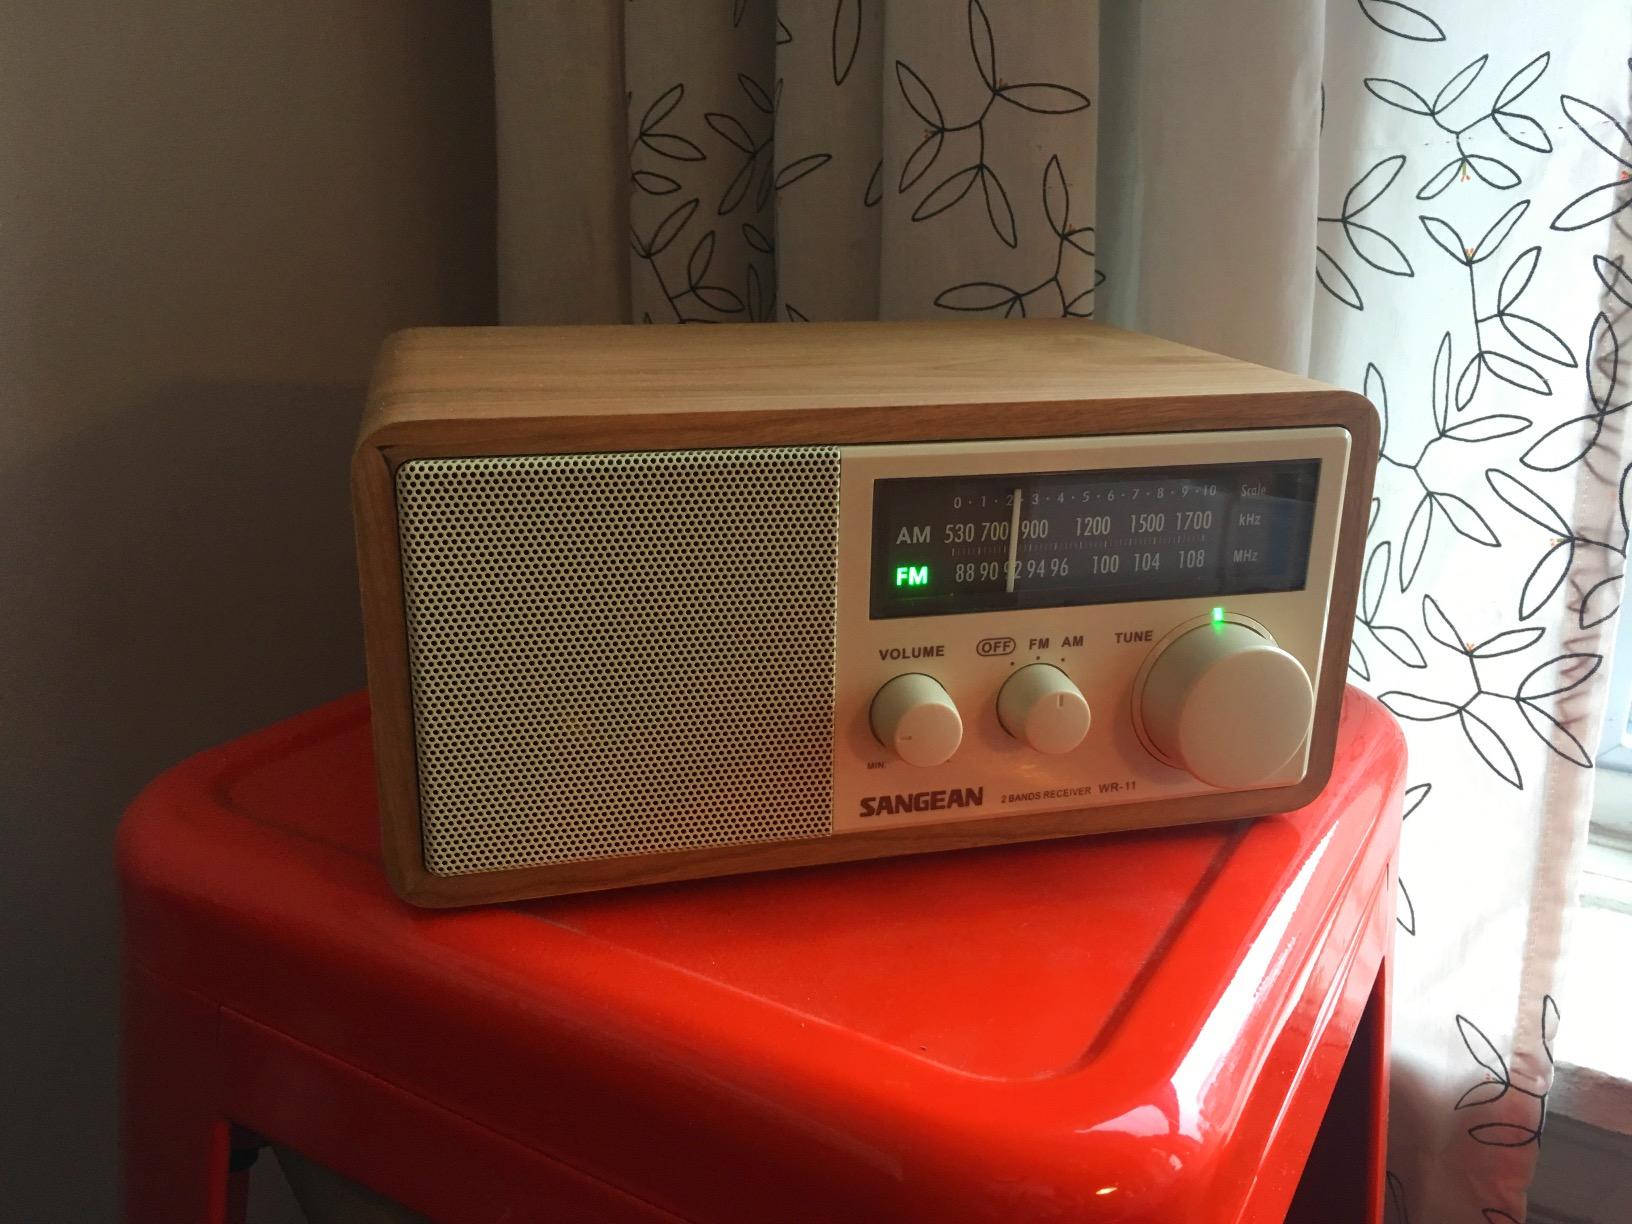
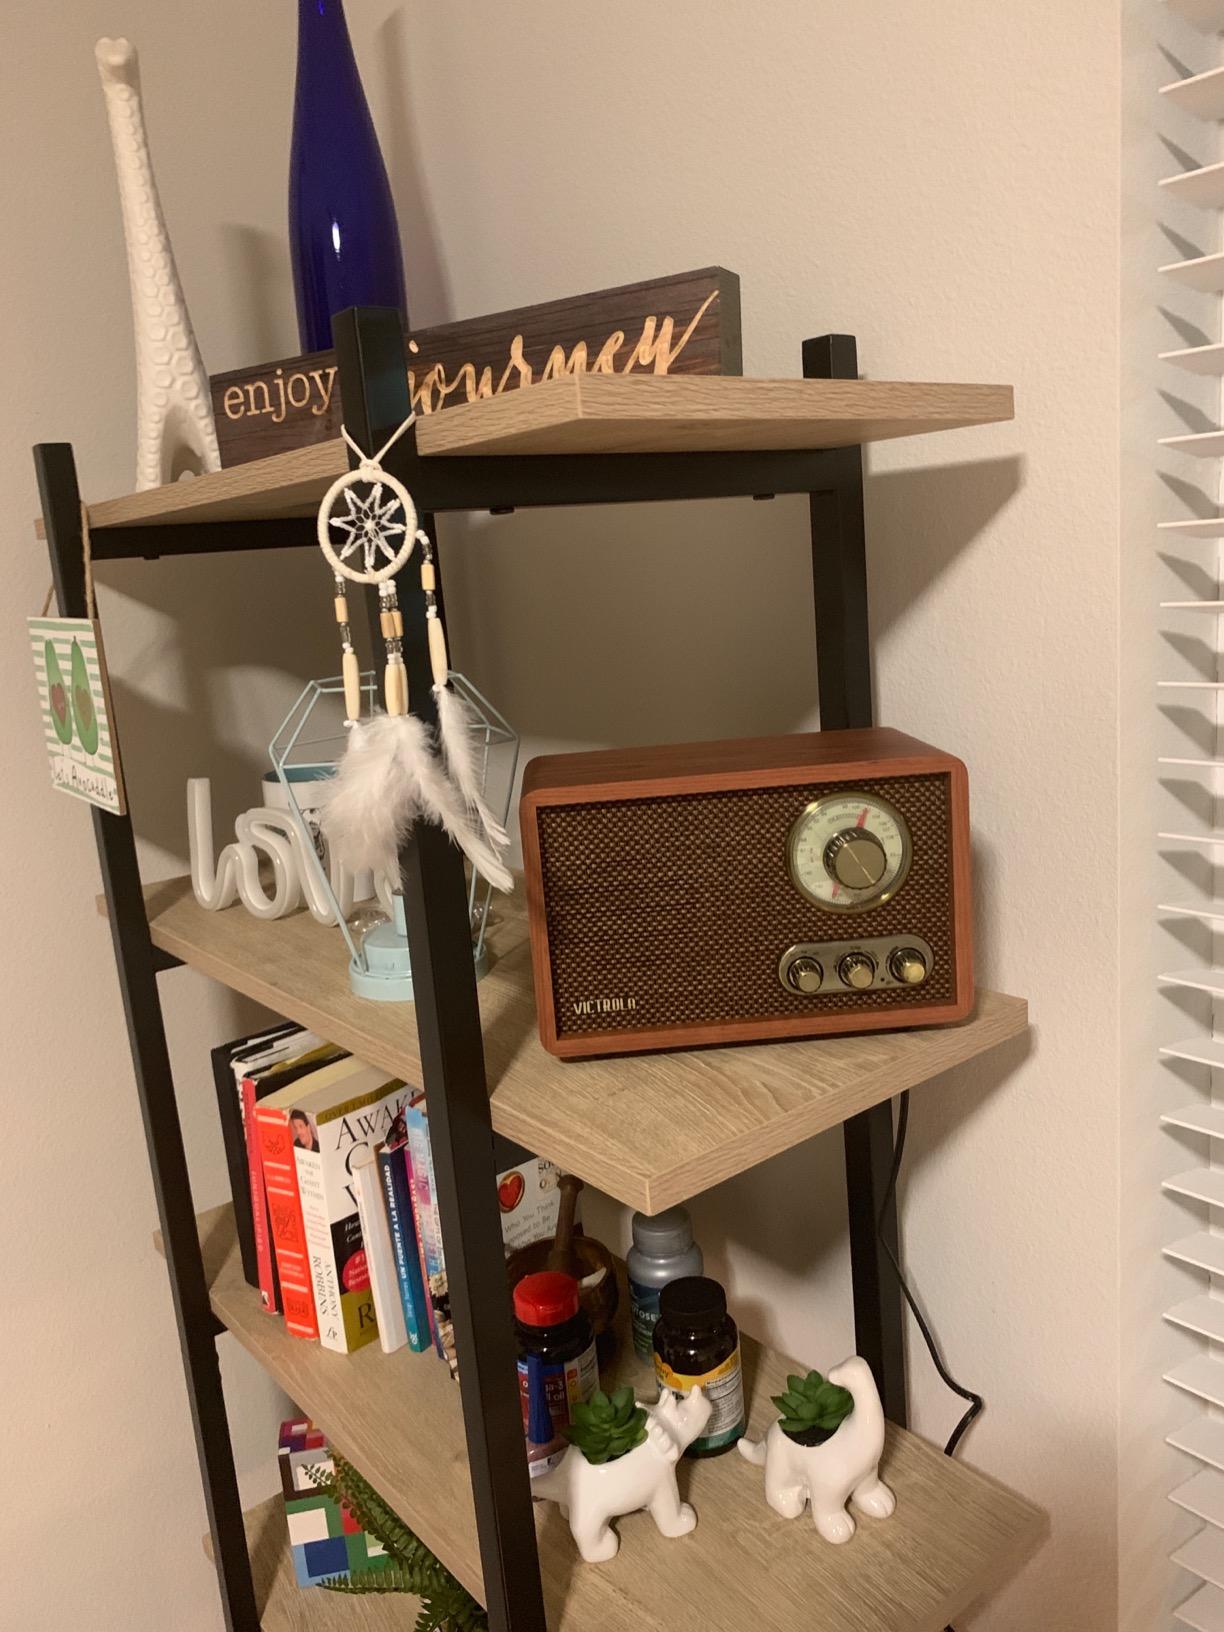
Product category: radio
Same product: no